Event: Nepal Earthquake
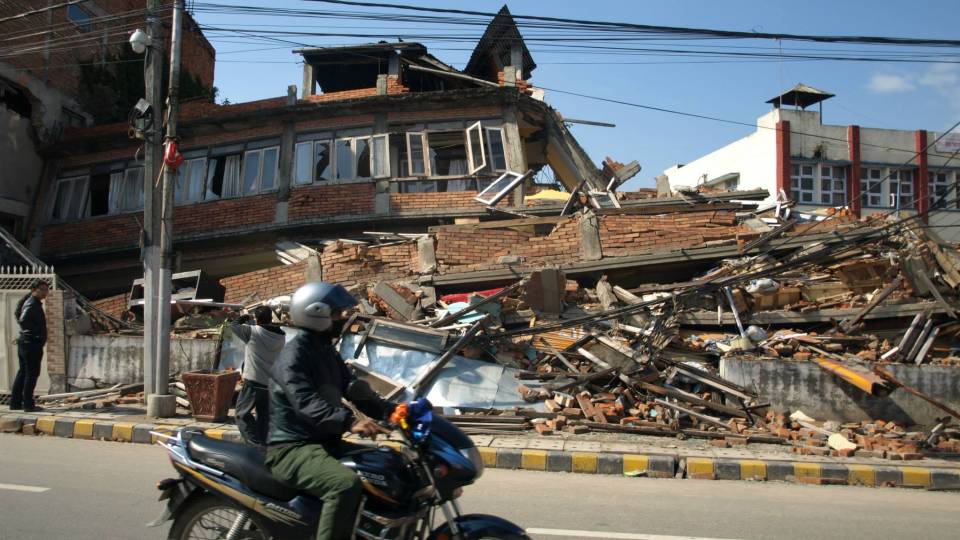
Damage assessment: damage